Christoph Reuter (pianist)

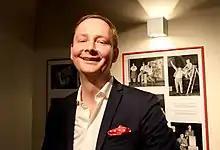

Christoph Reuter (born 1977) is a German jazz pianist, composer and music educator.